River of Exploding Durians

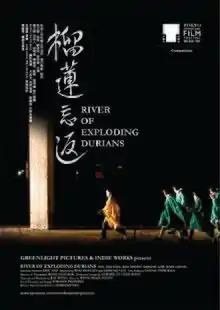

River of Exploding Durians is a 2014 Malaysian drama film directed by Edmund Yeo. It is his first full-length film. It follows the high school students and their history teacher as they fight against the construction of a potentially radioactive rare earth plant. The film had its world premiere at the 2014 Tokyo International Film Festival, where it competed for the main prize.